Fox-Wisconsin Portage Site

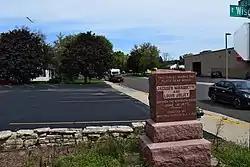
Historical marker at the site

The Fox-Wisconsin Portage Site is located in Portage, Wisconsin.